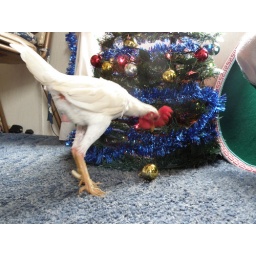
mesmerized by a christmas tree ball